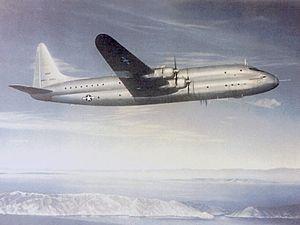
Le Lockheed R6V constitution est un grand avion de transport à double-pont, propulsé par des moteurs à pistons, développé dans les années 1940 par la Lockheed Aircraft Corporation comme avion de ligne et de transport militaire à grande capacité à destination de la Pan American World Airways et de l'United States Navy. Seuls deux prototypes sont construits et, bien qu'ils entrent en service dans la Navy, le modèle s'avère sous-motorisé et trop grand pour être exploité par une compagnie aérienne. Bien que l'hydravion à coque Martin JRM Mars ait une plus grande envergure, le Constitution reste le plus gros avion à avoir été utilisé par l'United States Navy.